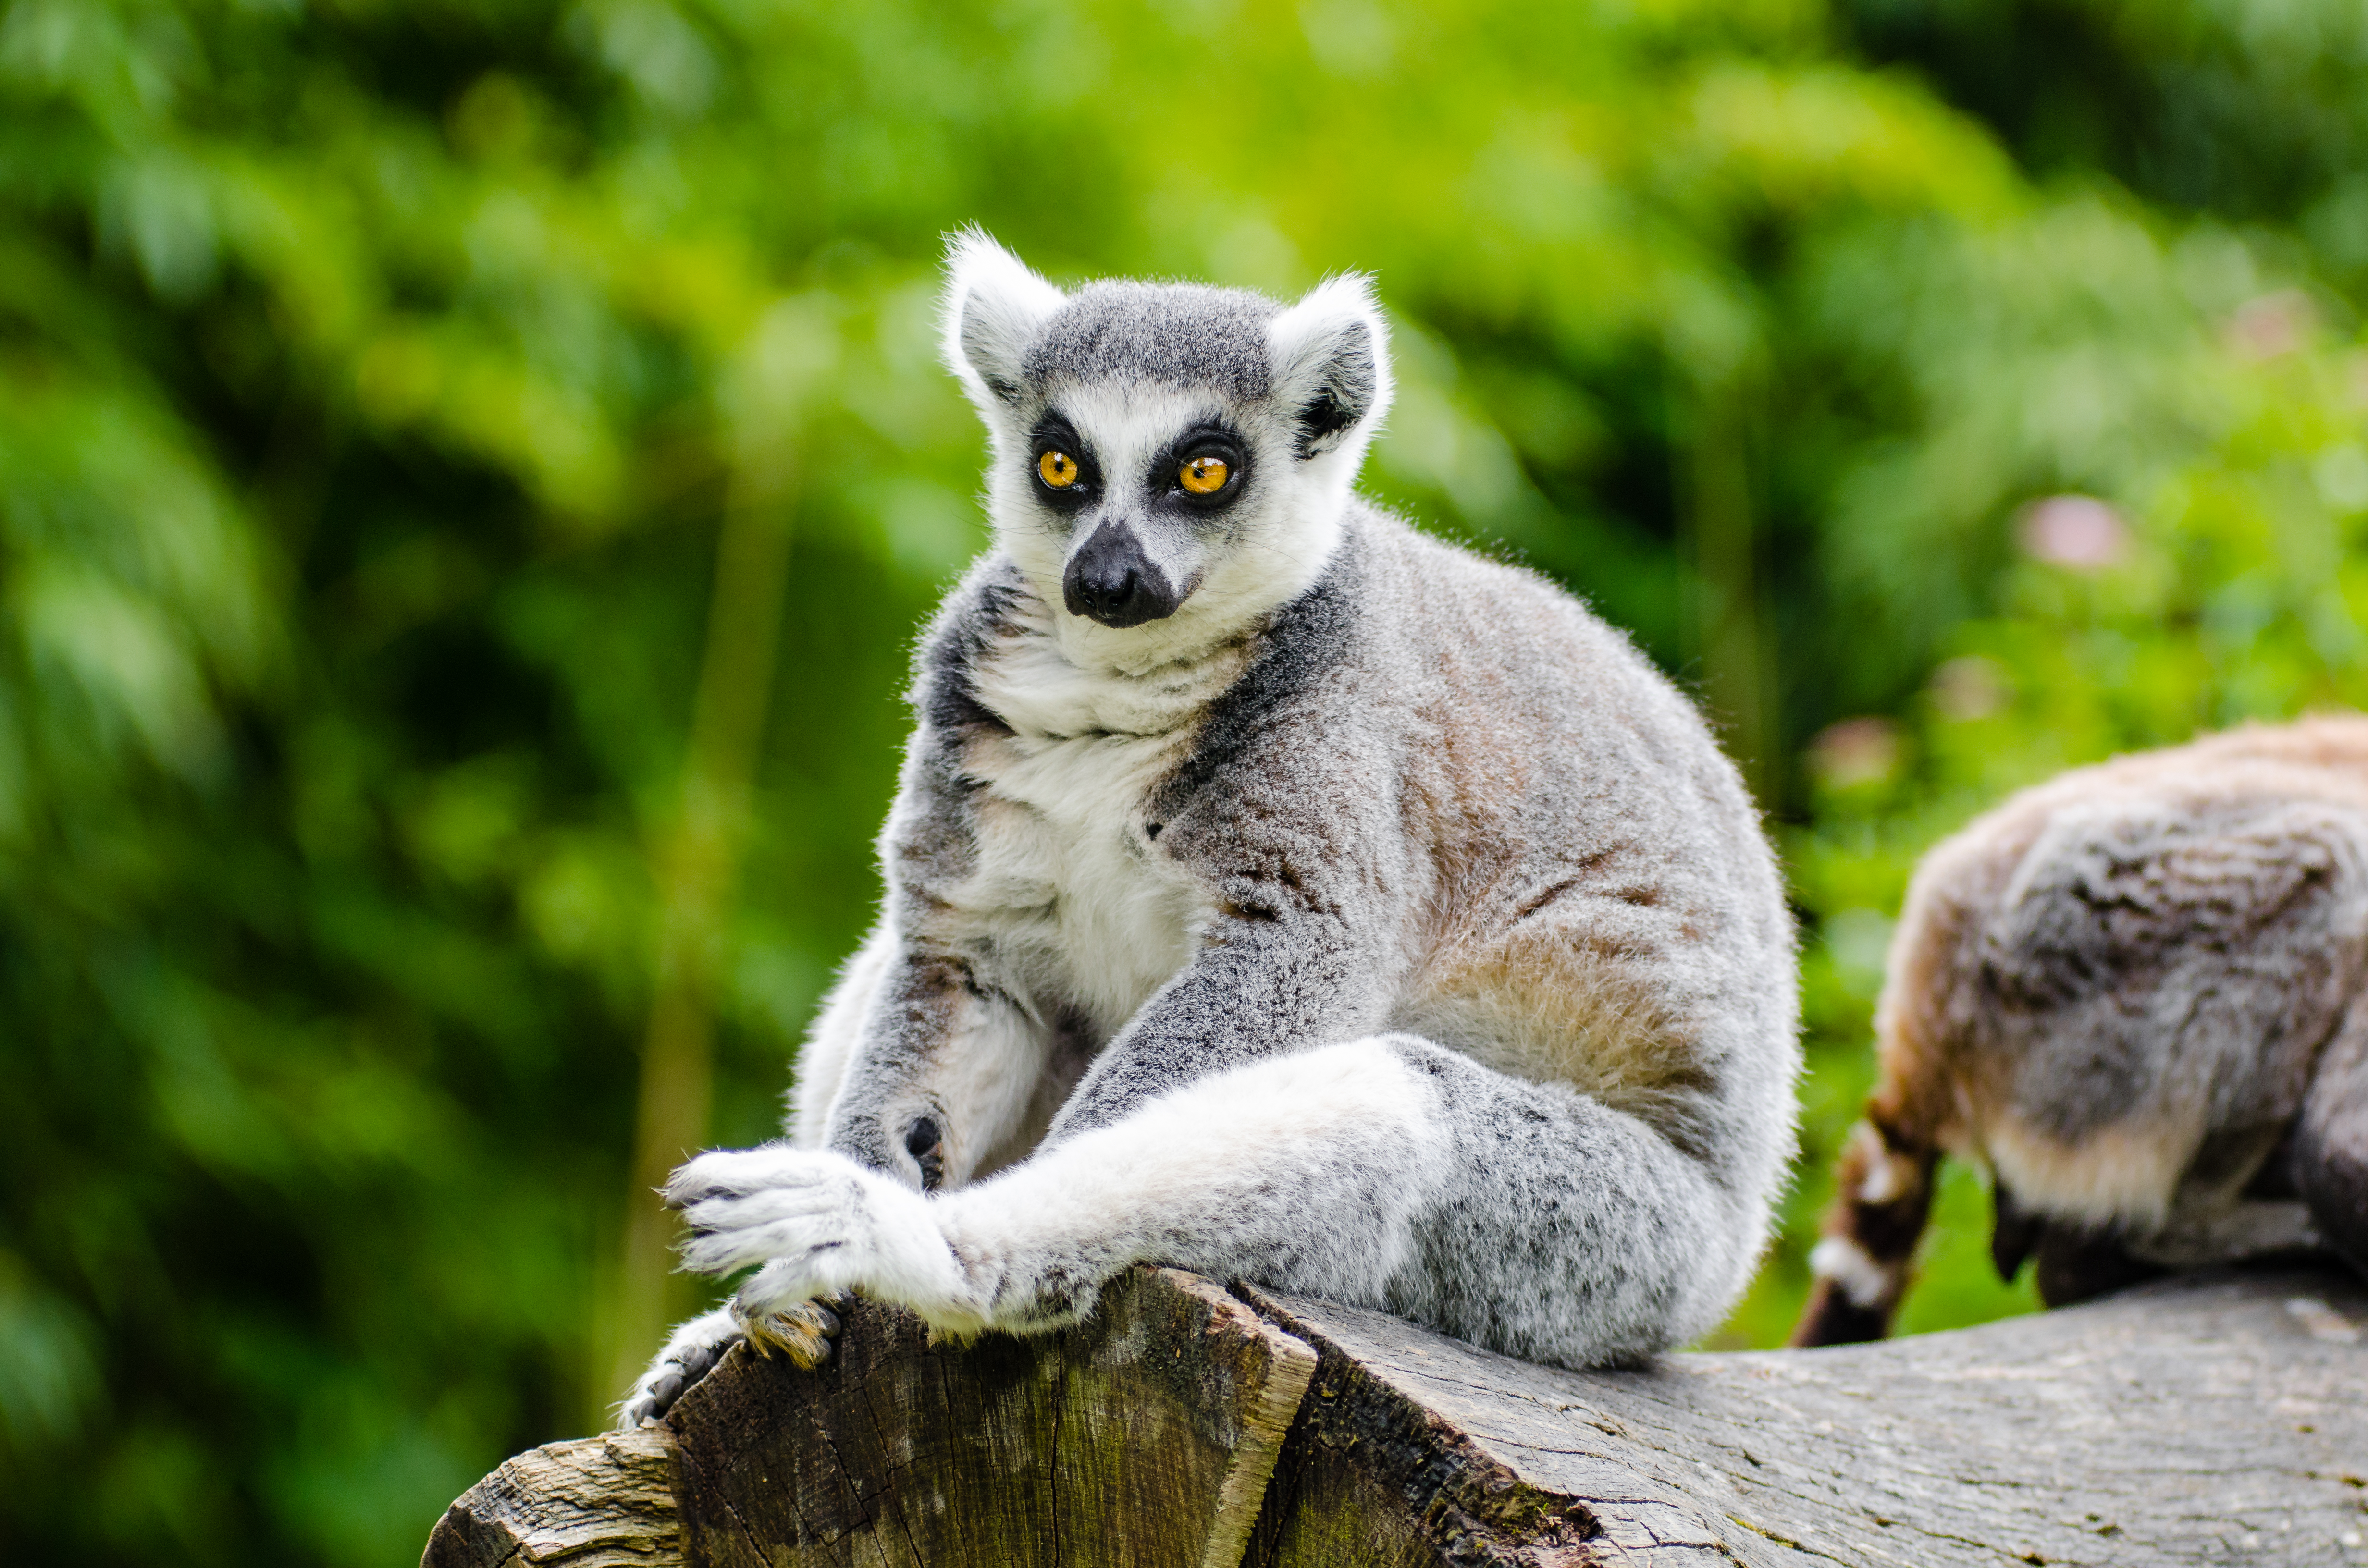
animal, wildlife, zoo, mammal, fauna, primate, madagascar, vertebrate, lemur